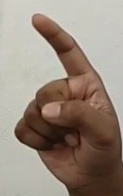
ASL sign: Z